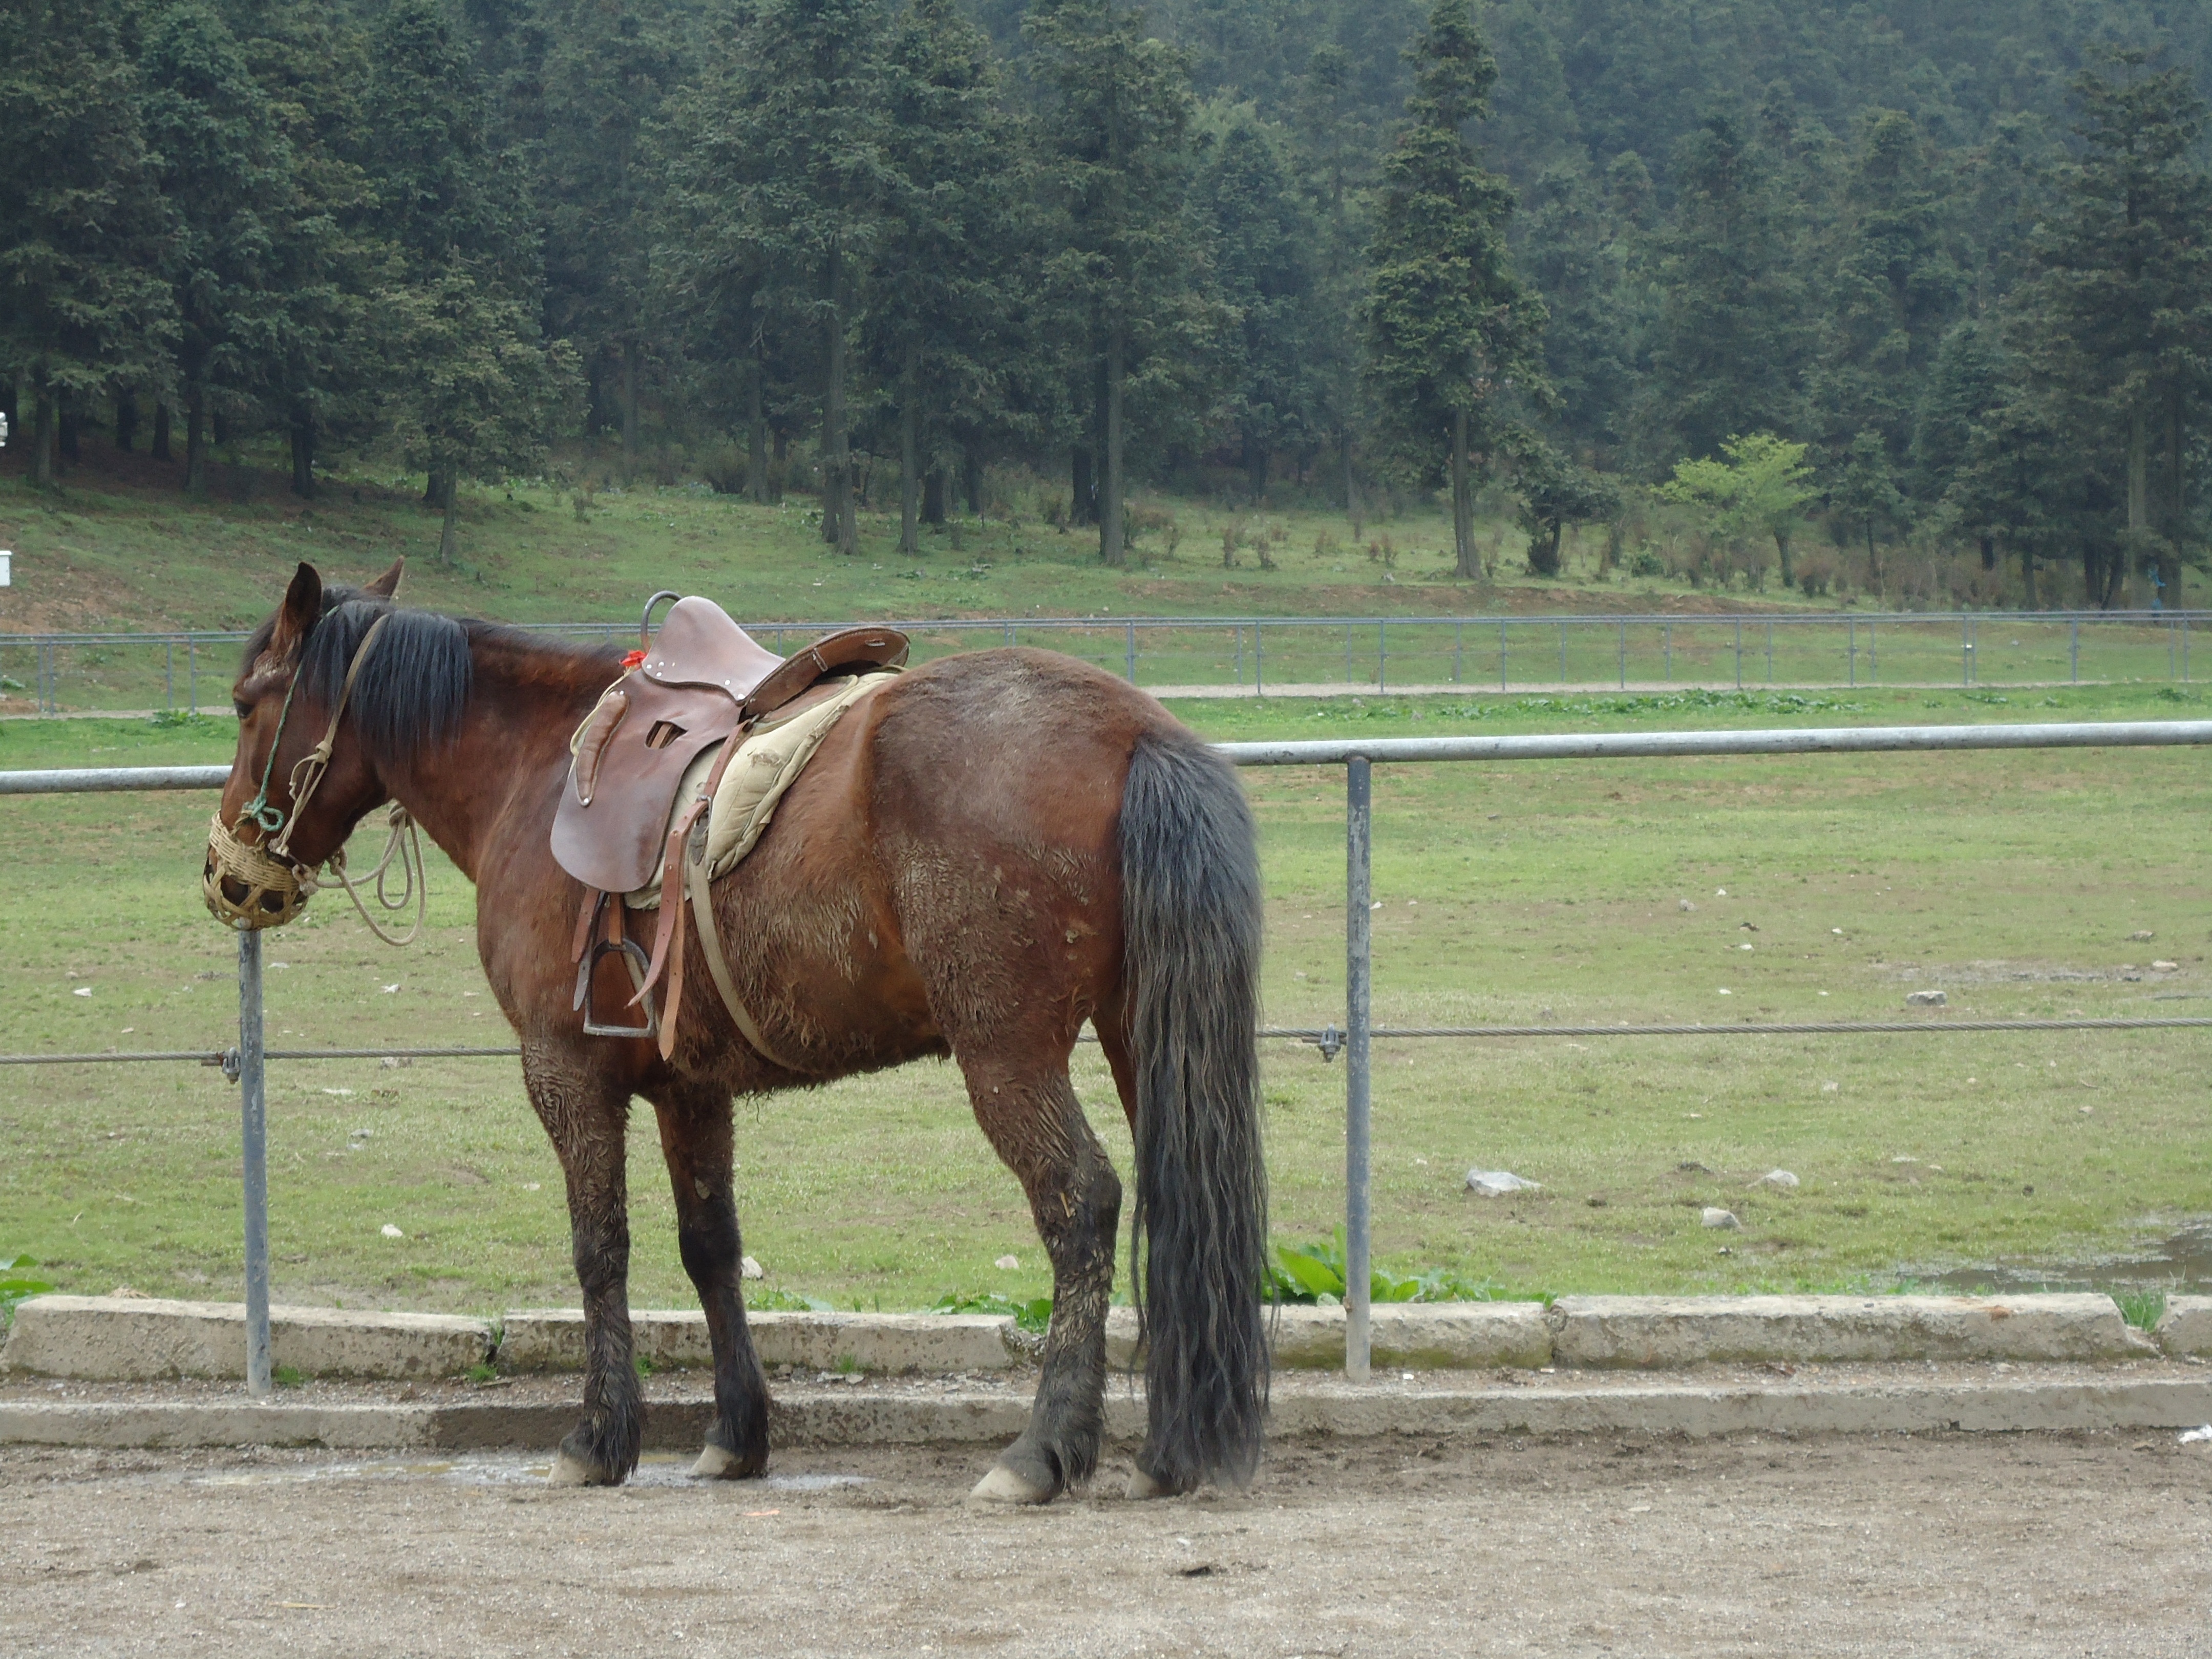
prairie, pasture, ranch, horse, park, rein, stallion, mane, mare, equestrianism, pack animal, eventing, trail riding, horse like mammal, mustang horse, animal sports, english riding, equestrian sport, endurance riding